List of birds of Mexico

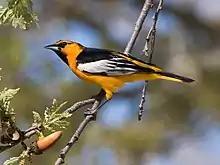
Bullock's oriole

Until 2017, these species were considered part of the family Emberizidae. Most of the species are known as sparrows, but these birds are not closely related to the Old World sparrows which are in the family Passeridae. Many of these have distinctive head patterns.